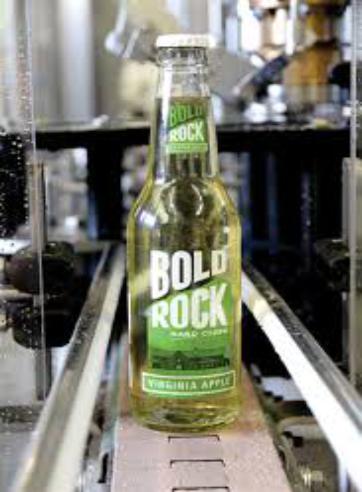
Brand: Bold Rock Hard Cider
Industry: Food